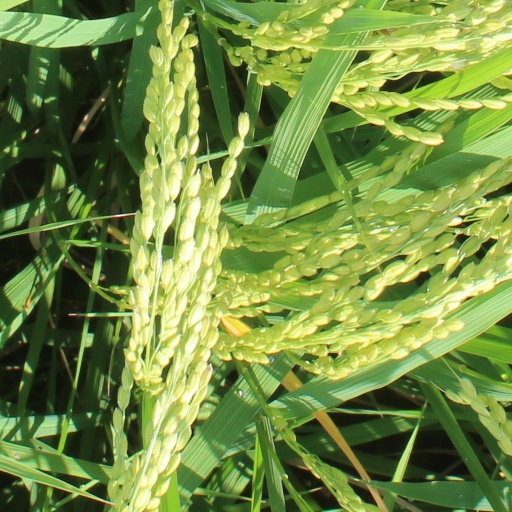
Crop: rice